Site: brandenburg
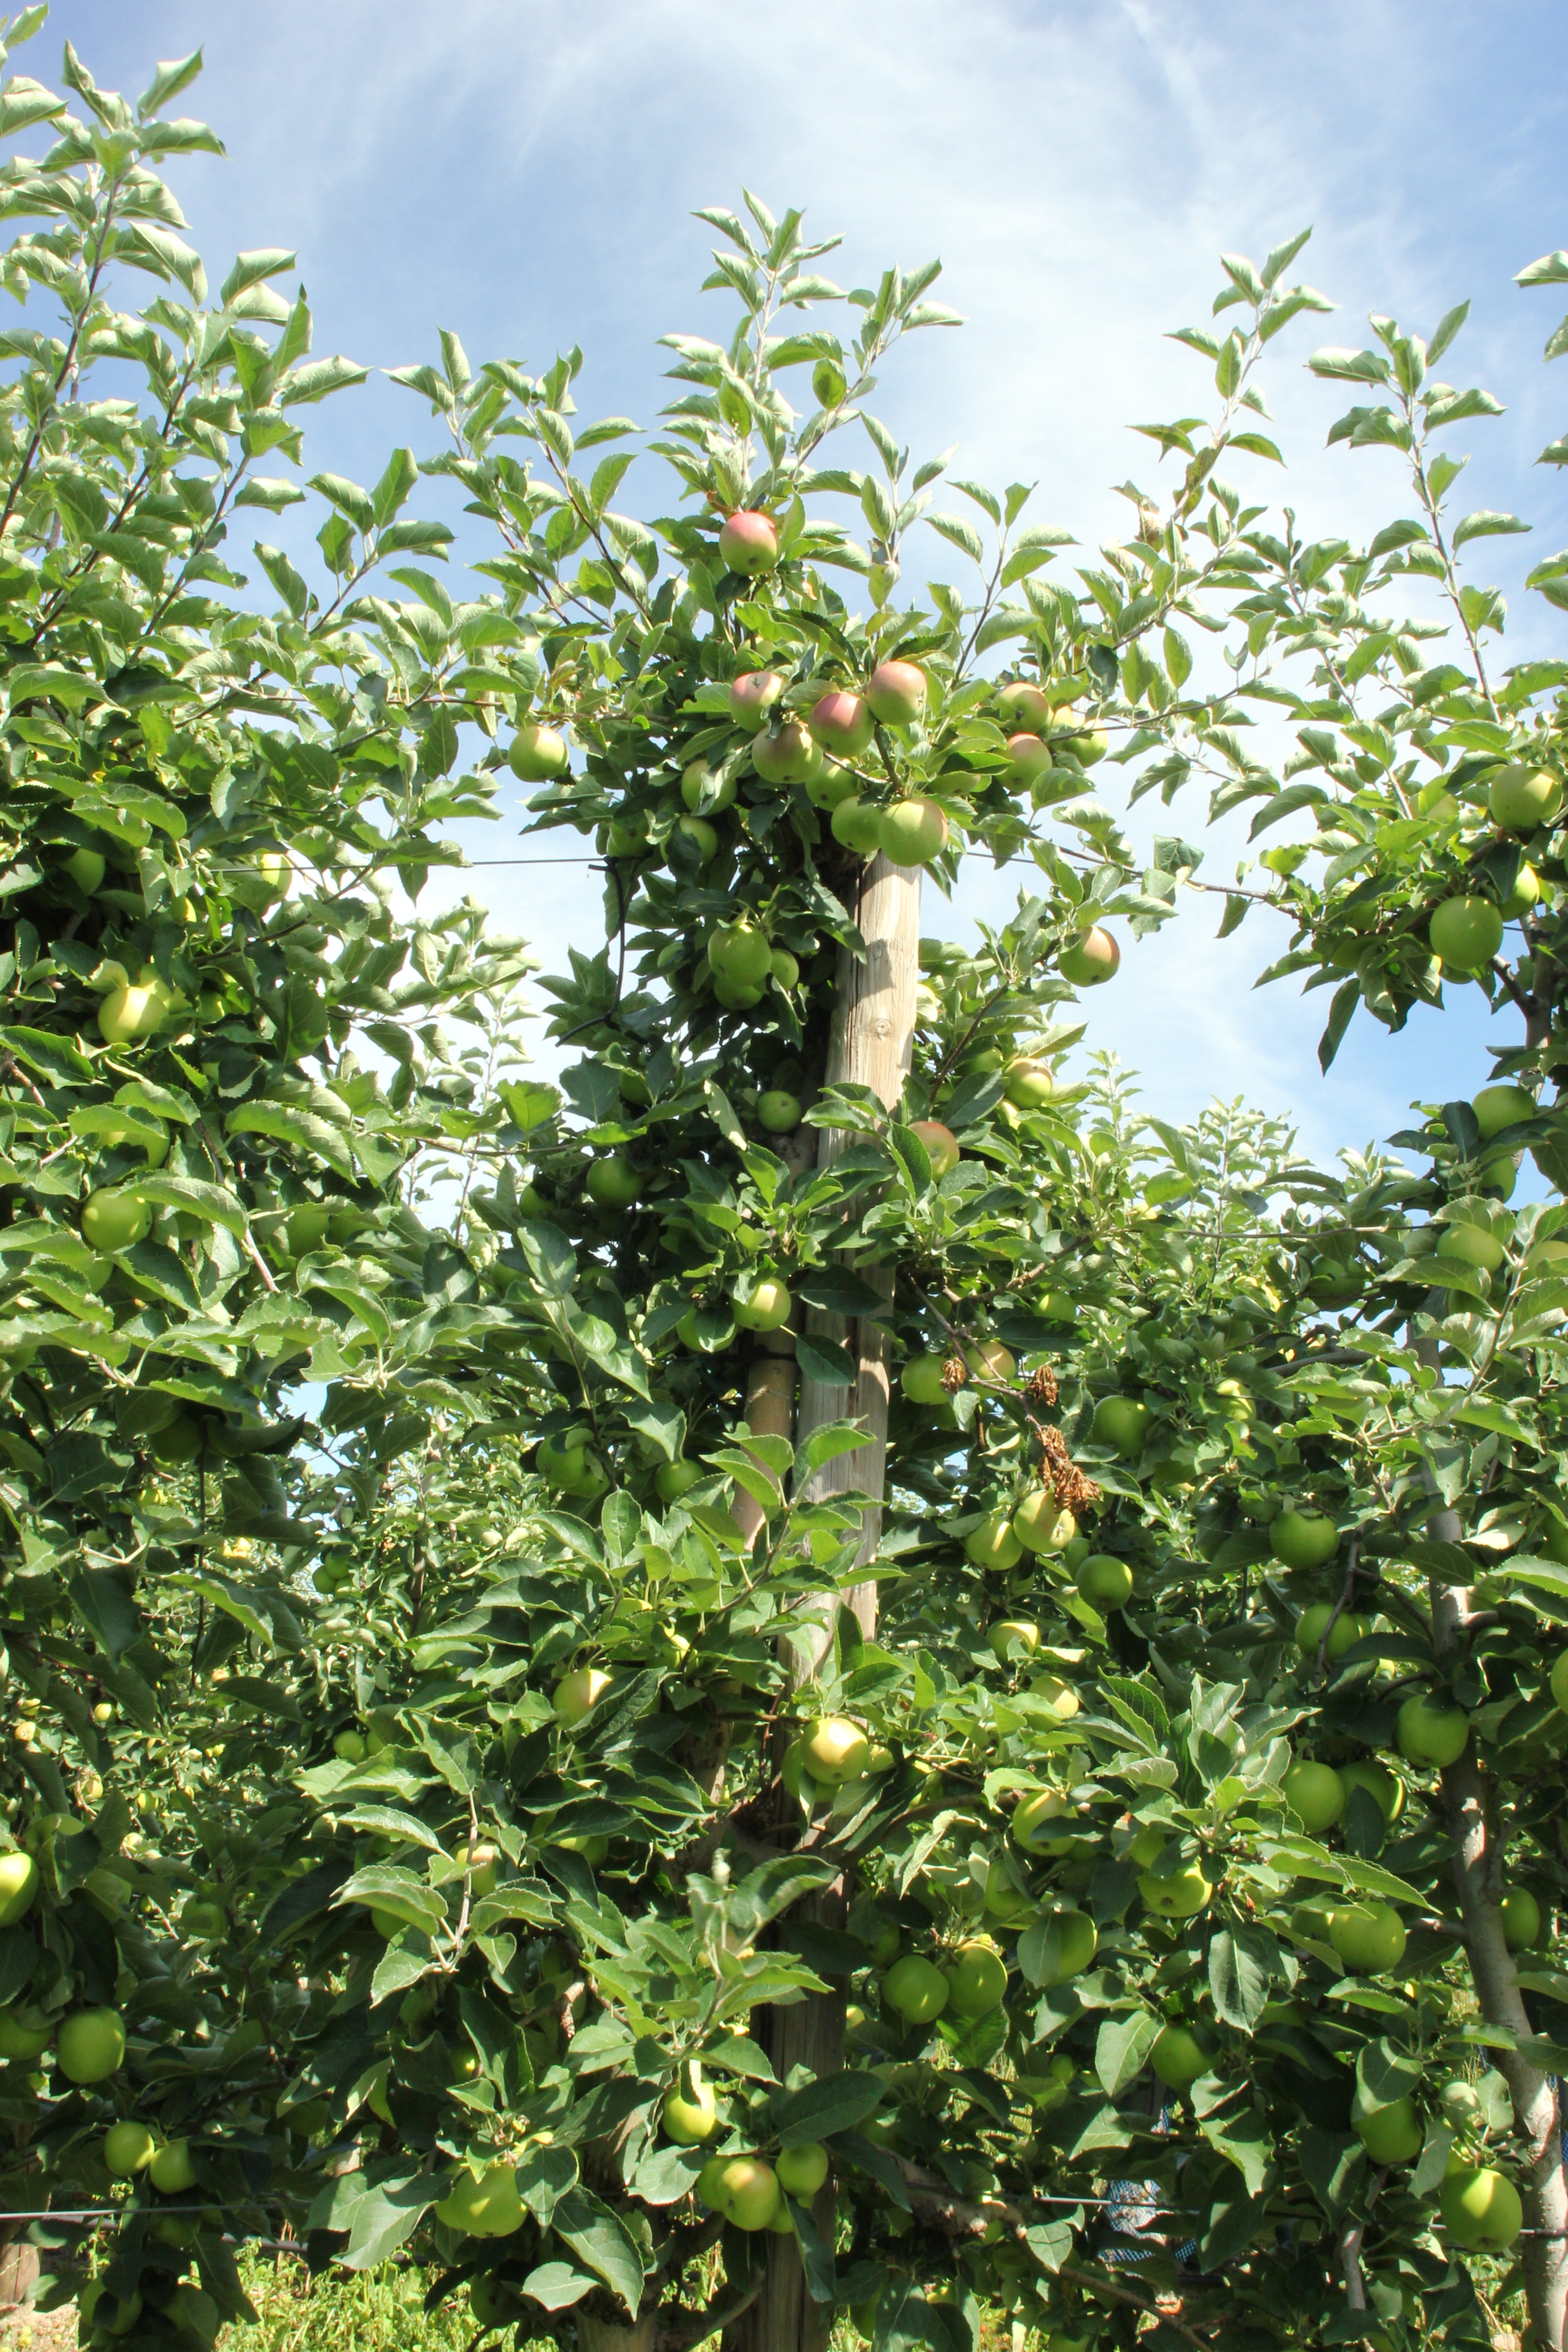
Growth stage (BBCH 77): Development of fruit